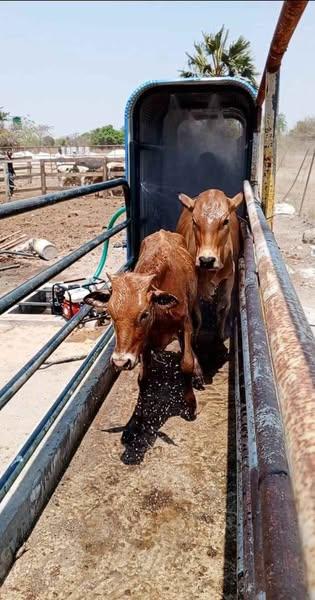
Ng'ombe wawili wanapita ndani ya njia ya chuma yenye nafasi finyu miili yao ikiwa na unyevu nyevu kama vile wamefunguliwa maji. hosi ya kushika maji imeegezwa upande mmoja ikiashiria mchakato wa kuwasafisha au kuwapooza. Mandhari ya nchi yanaonyesha mpangilio wa shamba wenye miti na uzio.